Pavlos Karolidis

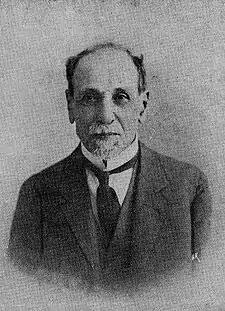
Pavlos Karolidis in his later years

Karolidis was born in 1849 in the village of Androniki (now a suburb of Kayseri) in Cappadocia. His father Konstantinos Karolidis or Karloglou was a wealthy landowner and wheat merchant. Like many Cappadocian Greeks, Karolidis' first language was Ottoman Turkish, but he was educated at Greek schools, including two of the premier Greek institutions of the Ottoman Empire, the Great School of the Nation in Constantinople and the Evangelical School of Smyrna. In 1867 he enrolled in the School of Philosophy of the University of Athens, and in 1870 he went to Germany on a scholarship. He studied at the universities of Munich, Strasbourg and Tübingen and was awarded his doctorate in 1872.